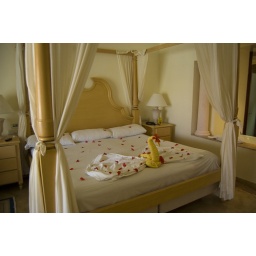
This is from another day, the maid put flowers all over our bed :)